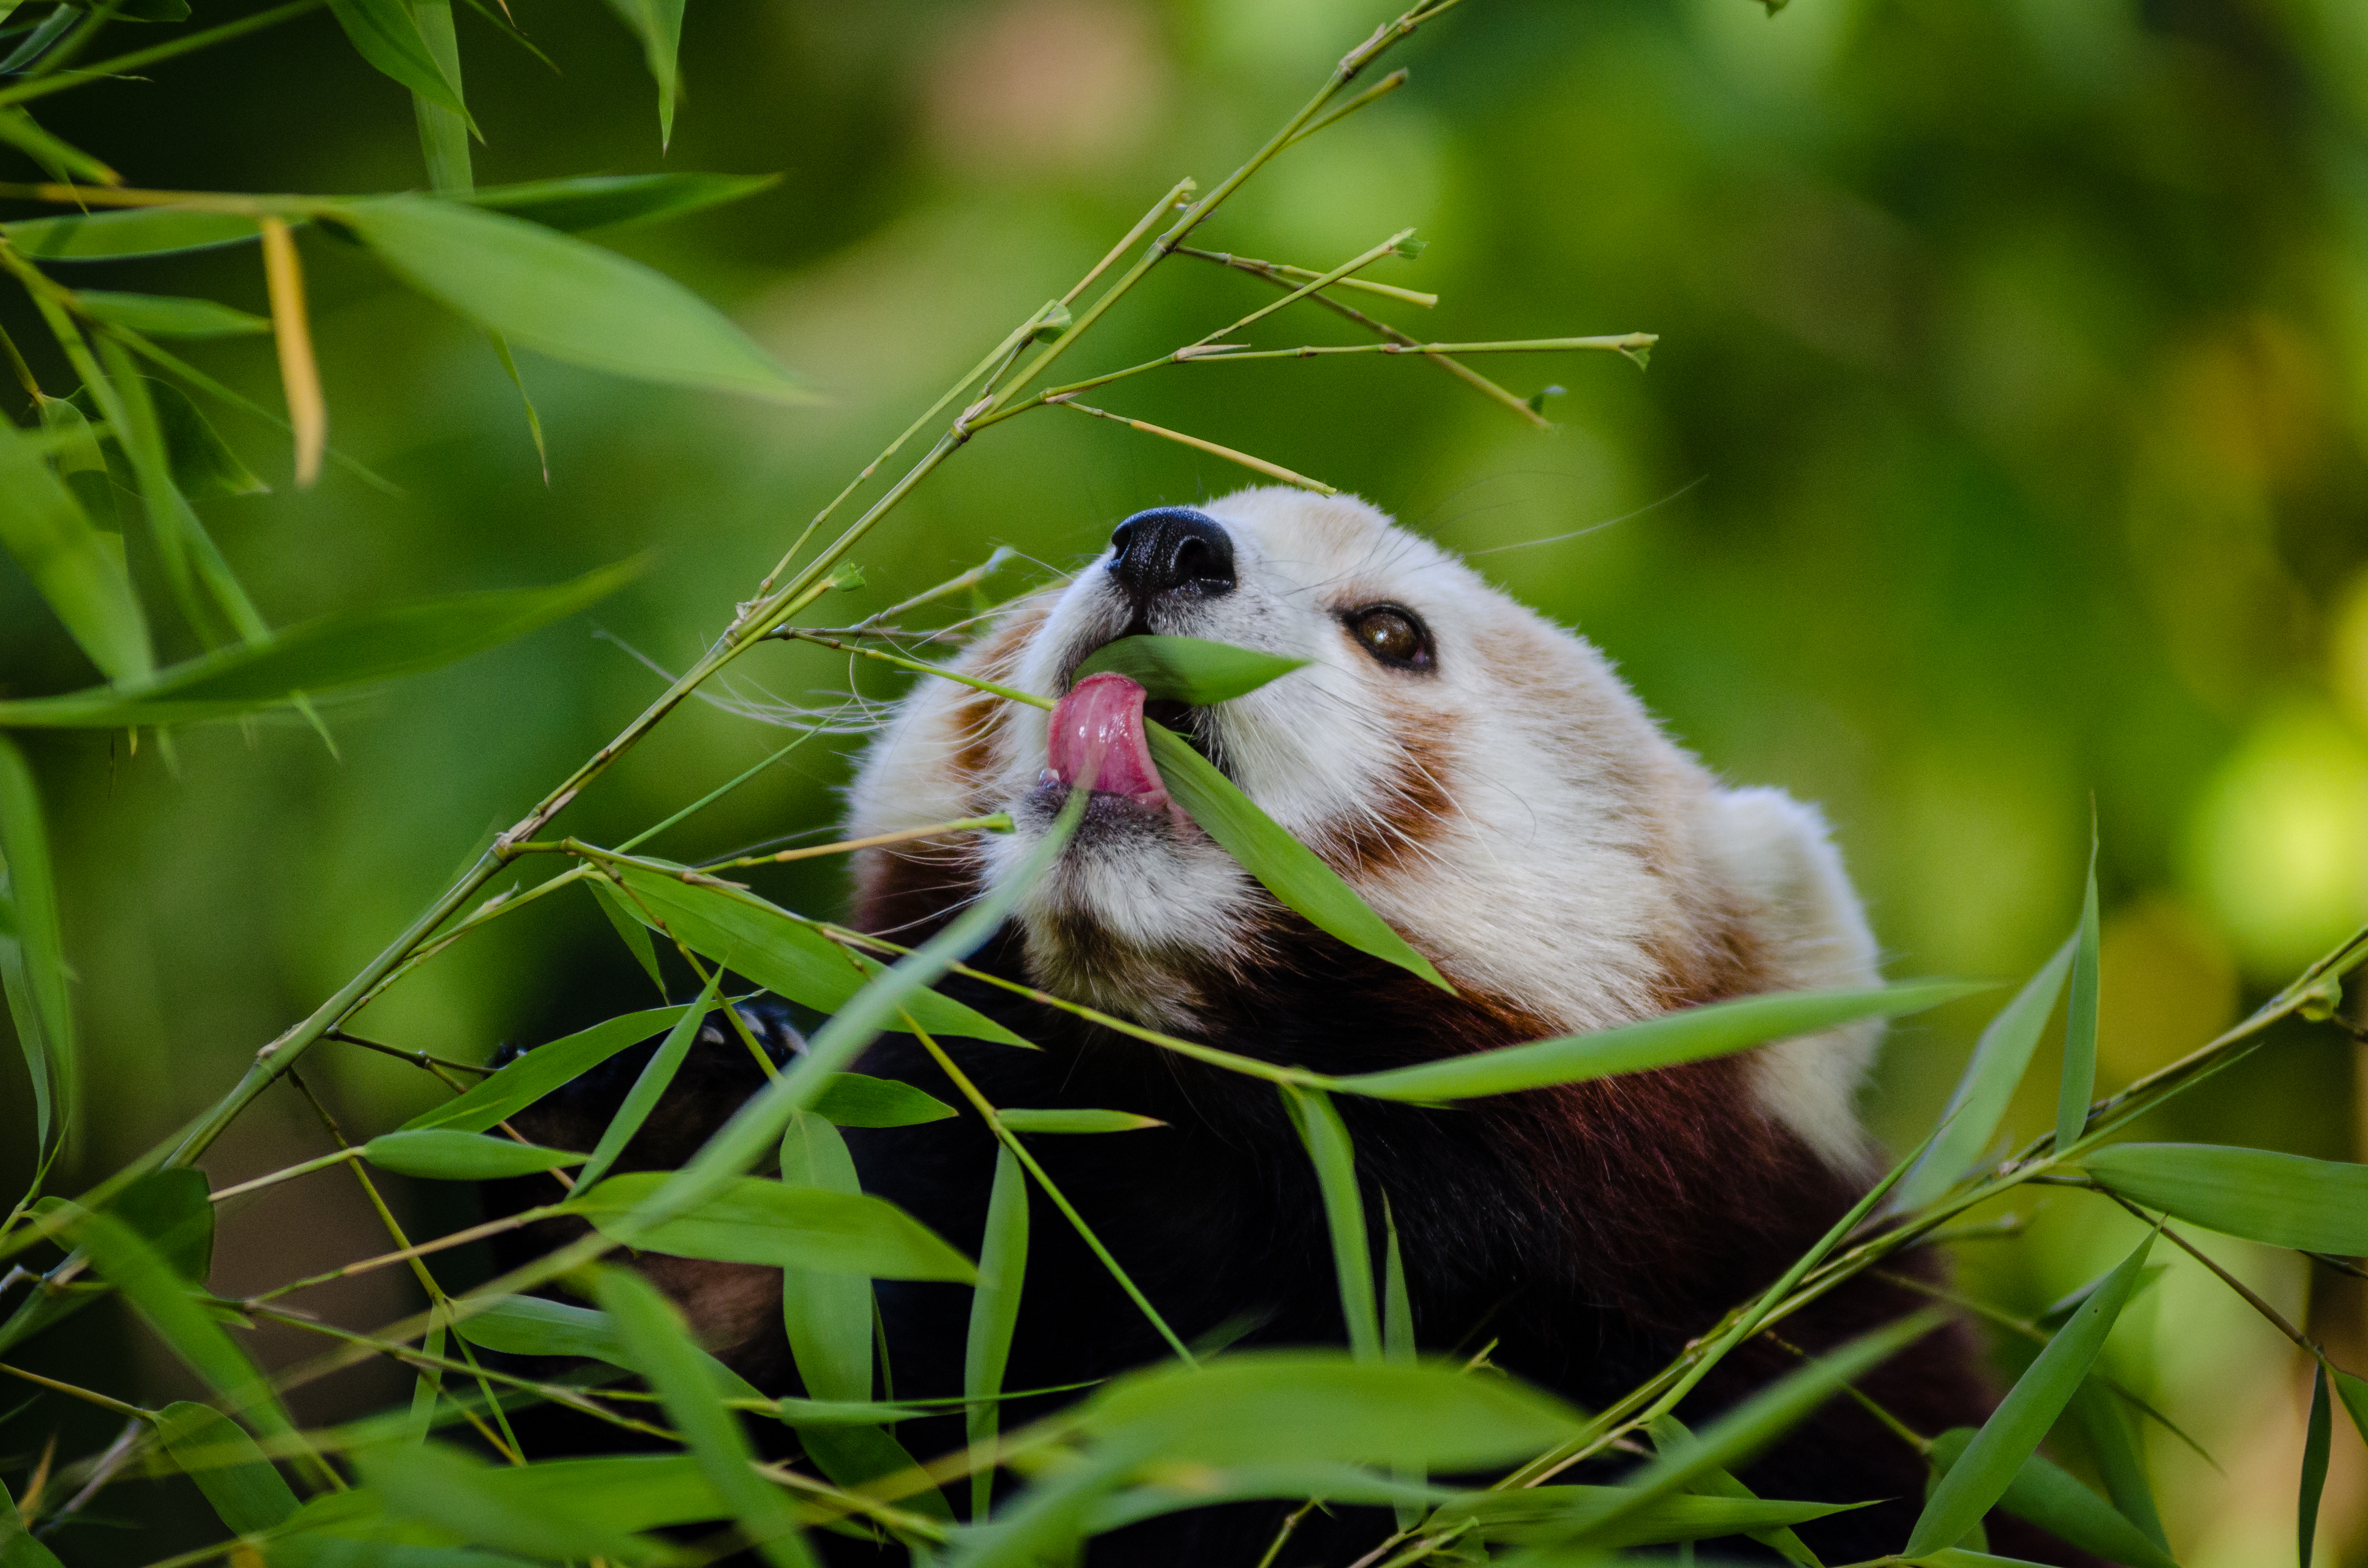
tree, nature, grass, branch, bokeh, vintage, sweet, rain, flower, wet, animal, cute, female, wildlife, zoo, fur, orange, young, green, high, red, mammal, nikon, fauna, panda, 2015, face, nose, whiskers, tail, animals, ears, endangered, vertebrate, germany, deutschland, natur, tier, iso, ss, fell, regen, grn, gesicht, baum, adorable, bamboo, d7000, roter, kleiner, niedlich, sues, suess, species, bedrohte, tierart, tierpark, weiblich, jungtier, jung, ohren, schwanz, nase, bedroht, ailurus, fulgens, mozilla, firefox, moist, feucht